Leipziger Verkehrsbetriebe

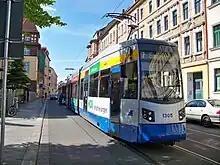
Built by LVB: The Leoliner

The company is organized as a holding company. LVB owns infrastructure such as track, depots and land, and all vehicles. It holds the concession ("license") for public transport in Leipzig, and is responsible for organization, planning and management of public transport. It provides these services through its various subsidiary undertakings. The LVB Group consists of the following undertakings: